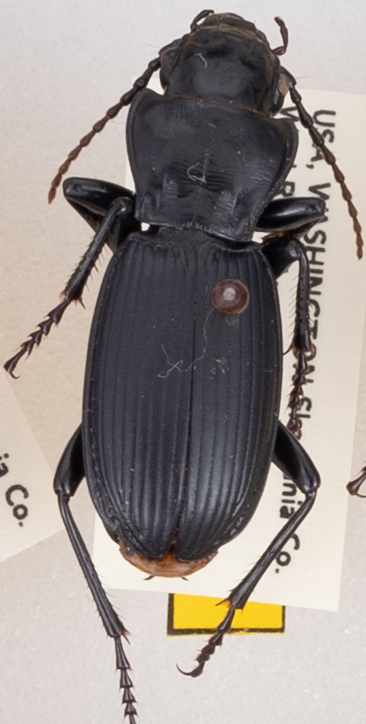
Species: Pterostichus lama
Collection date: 2019-08-27
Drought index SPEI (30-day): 0.3
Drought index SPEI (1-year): -1.45
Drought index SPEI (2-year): -1.69